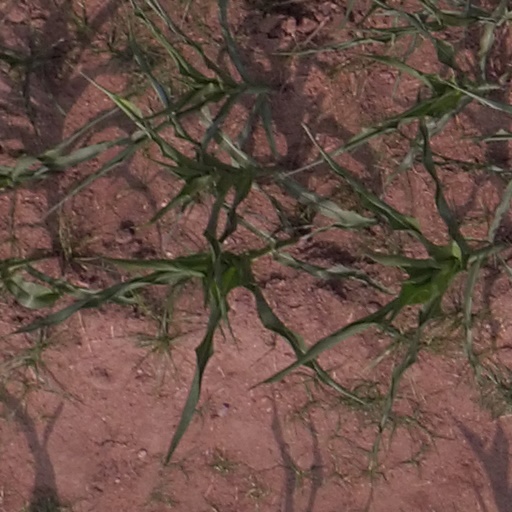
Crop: maize; corn